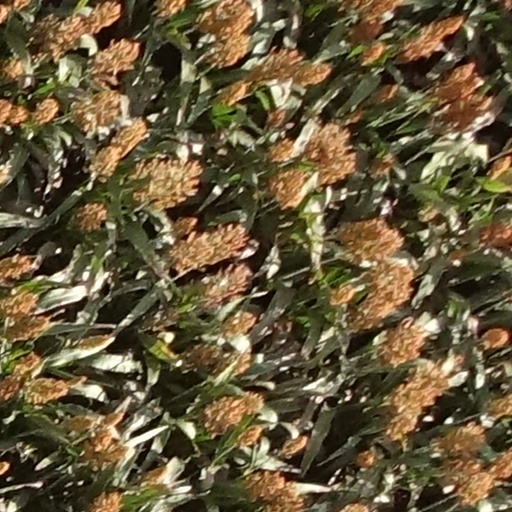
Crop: sorghum